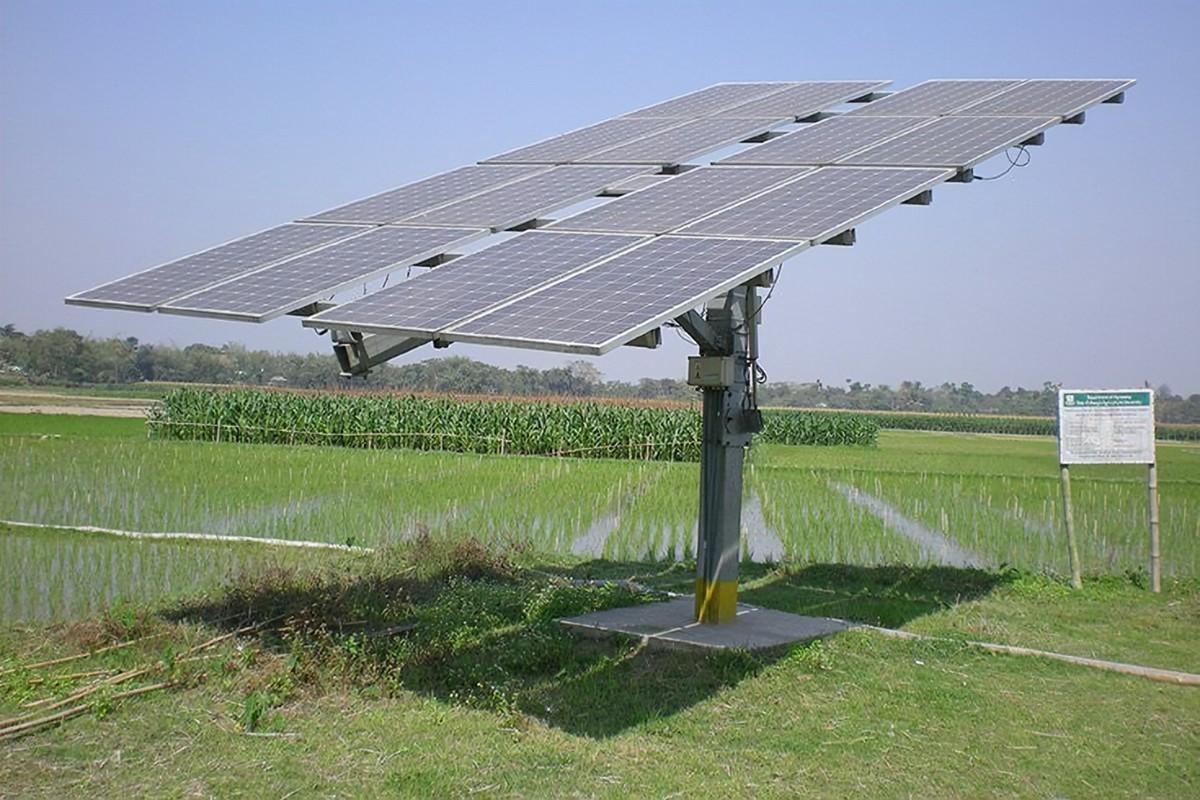
Hizi ni paneli za solar zilizowekwa juu ya nguzo uwanjani kwenye shamba lenye mimea ya kijani kibichi. Paneli hizi hukusanya mwanga wa jua na kuugeuza kuwa umeme, ishara ya matumizi ya nishati mbadala na maendeleo ya kiteknolojia kwa mazingira.